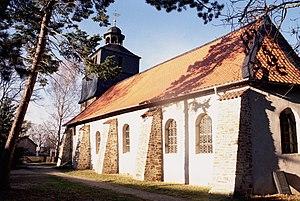
Abbenrode est un village de la Saxe-Anhalt, dans l'arrondissement de Harz, appartenant depuis 2010 à la commune unie du Nordharz. Sa population au recensement du 31 décembre 2009 était de 916 habitants.